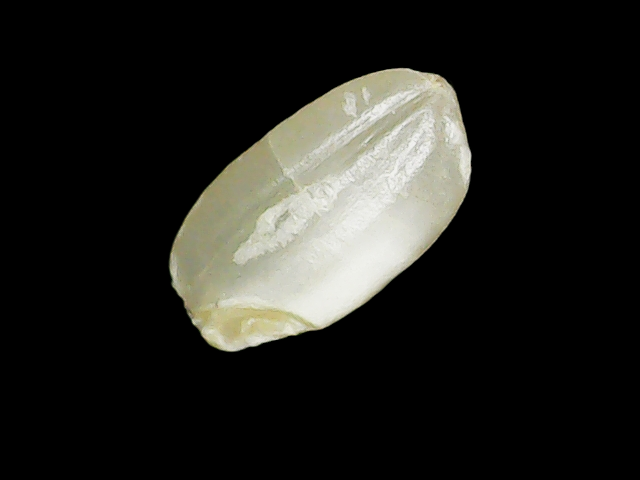
Rice variety: Binadhan8